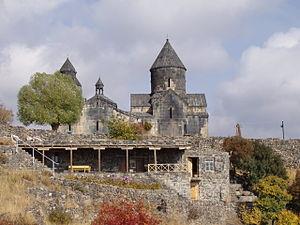
Tegher ou Tegherivank est un monastère arménien situé dans le marz d'Aragatsotn, au pied de l'Aragats, sur le territoire de la communauté rurale d'Aghdsk. Il domine la plaine environnante.